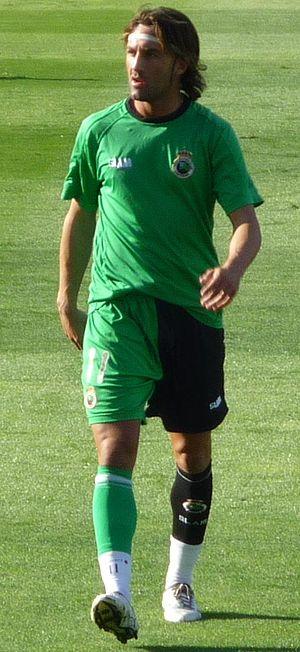
Óscar Serrano Rodríguez est un footballeur espagnol, né le 30 septembre 1981 à Blanes en Espagne. Il évolue au poste de milieu offensif.